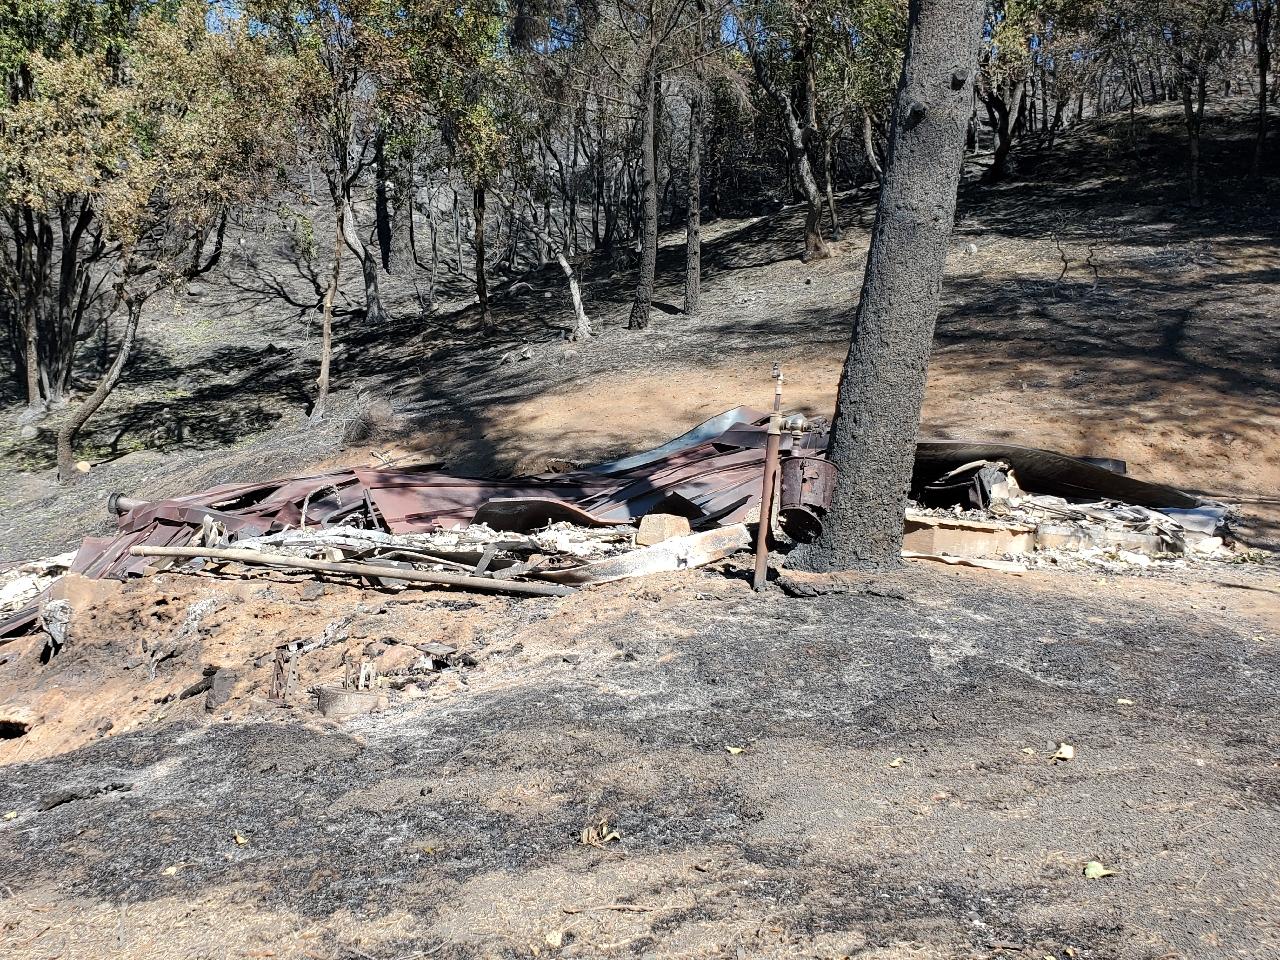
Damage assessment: destroyed